Paul Lytton

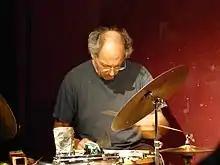
Paul Lytton, the sound tinkerer, at "Stadtgarten Cologne" 2012

With Evan Parker, Barry Guy, and Marilyn Crispell